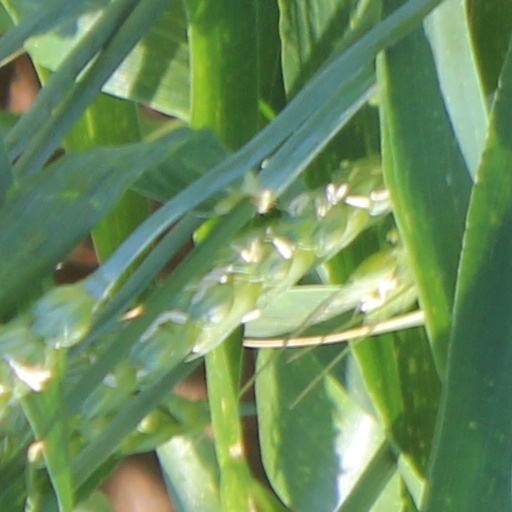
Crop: wheat